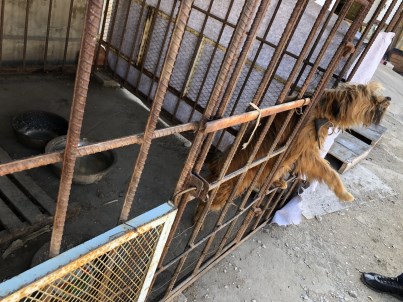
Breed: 3336-n000121-chinese_rural_dog